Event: Nepal Earthquake
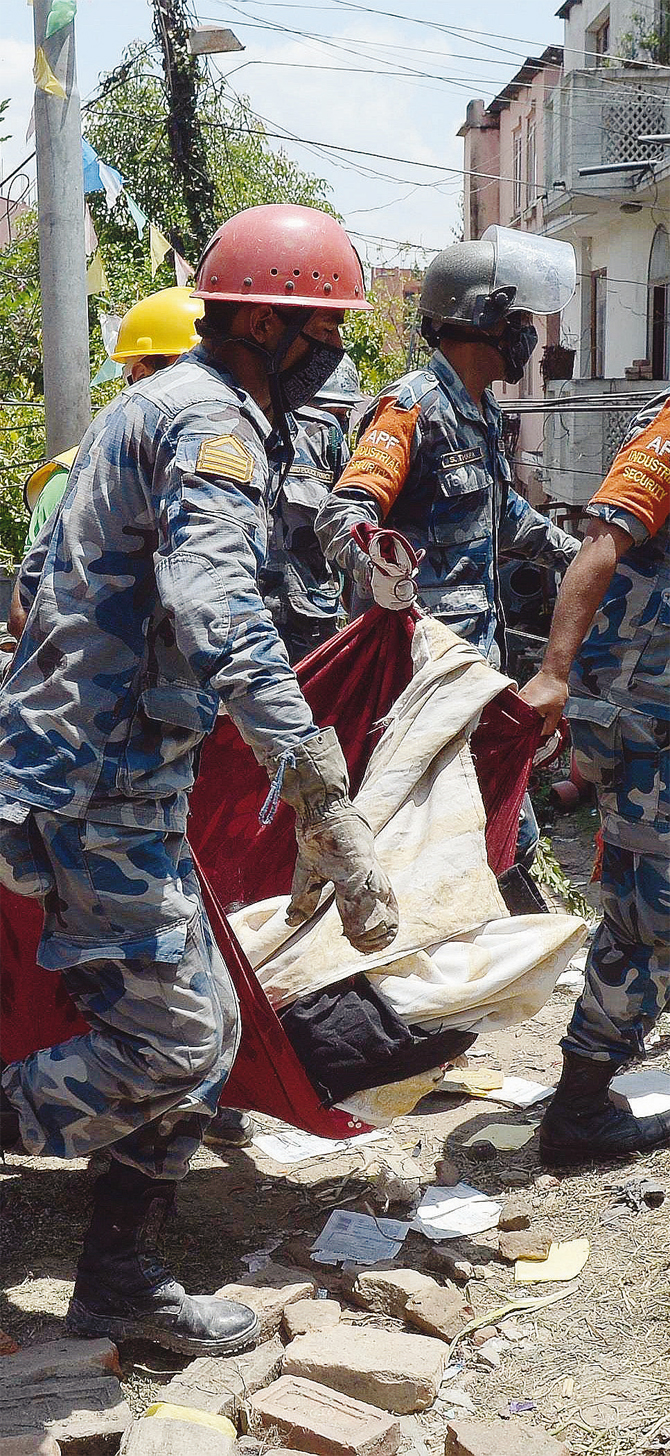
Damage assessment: damage